Ōme (train)

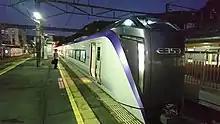
E353 series as the Ōme limited express at Ōme station

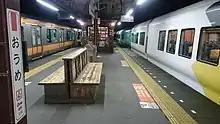
E257 series as the Ōme Liner at Ōme station

JR East announced a new timetable revision which took effect from 16 March 2019 onward. It announced the discontinuation of the "Chūō Liner" and the "Ōme Liner", which was replaced by two new limited express services, the Hachiōji and the Ōme respectively. The "Ōme" operates fewer services than the former "Ōme Liner", with one Tokyo-bound train during the morning rush, and two Ōme-bound trains during the evening rush. With this, a new ticketing system is now implemented, in which limited express tickets can be purchased in advance, unlike the Liner tickets which can only be bought on the day of boarding.